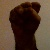
The image shows a hand gesture representing the letter 'S' in Indian Sign Language.